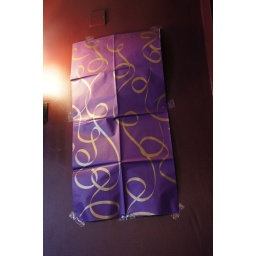
When in doubt - just sellotape a sheet of wrapping paper to the wall (The Gatehouse (Wetherspoons) - Lichfield)